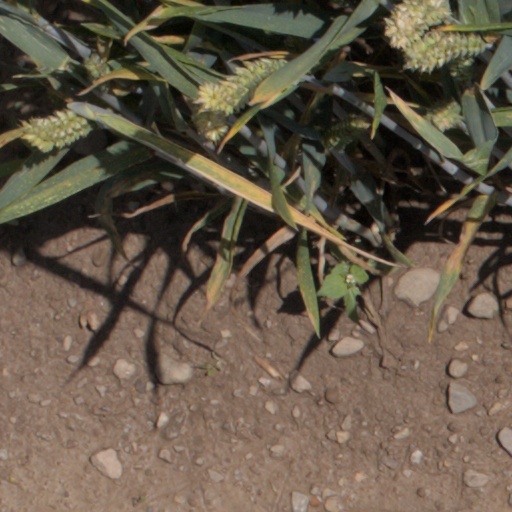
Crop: wheat